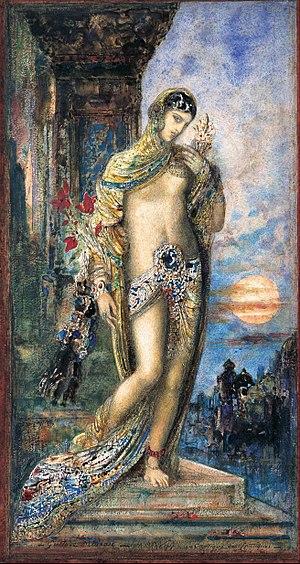
Le Cantique des Cantiques, dit aussi Cantique ou Chant de Salomon, est un livre de la Bible. Il revêt la forme d'une suite de poèmes, de chants d'amour alternés entre une femme et un homme, qui prennent à témoin d'autres personnes et des éléments de la nature. C'est l'un des livres de la Bible les plus poétiques.